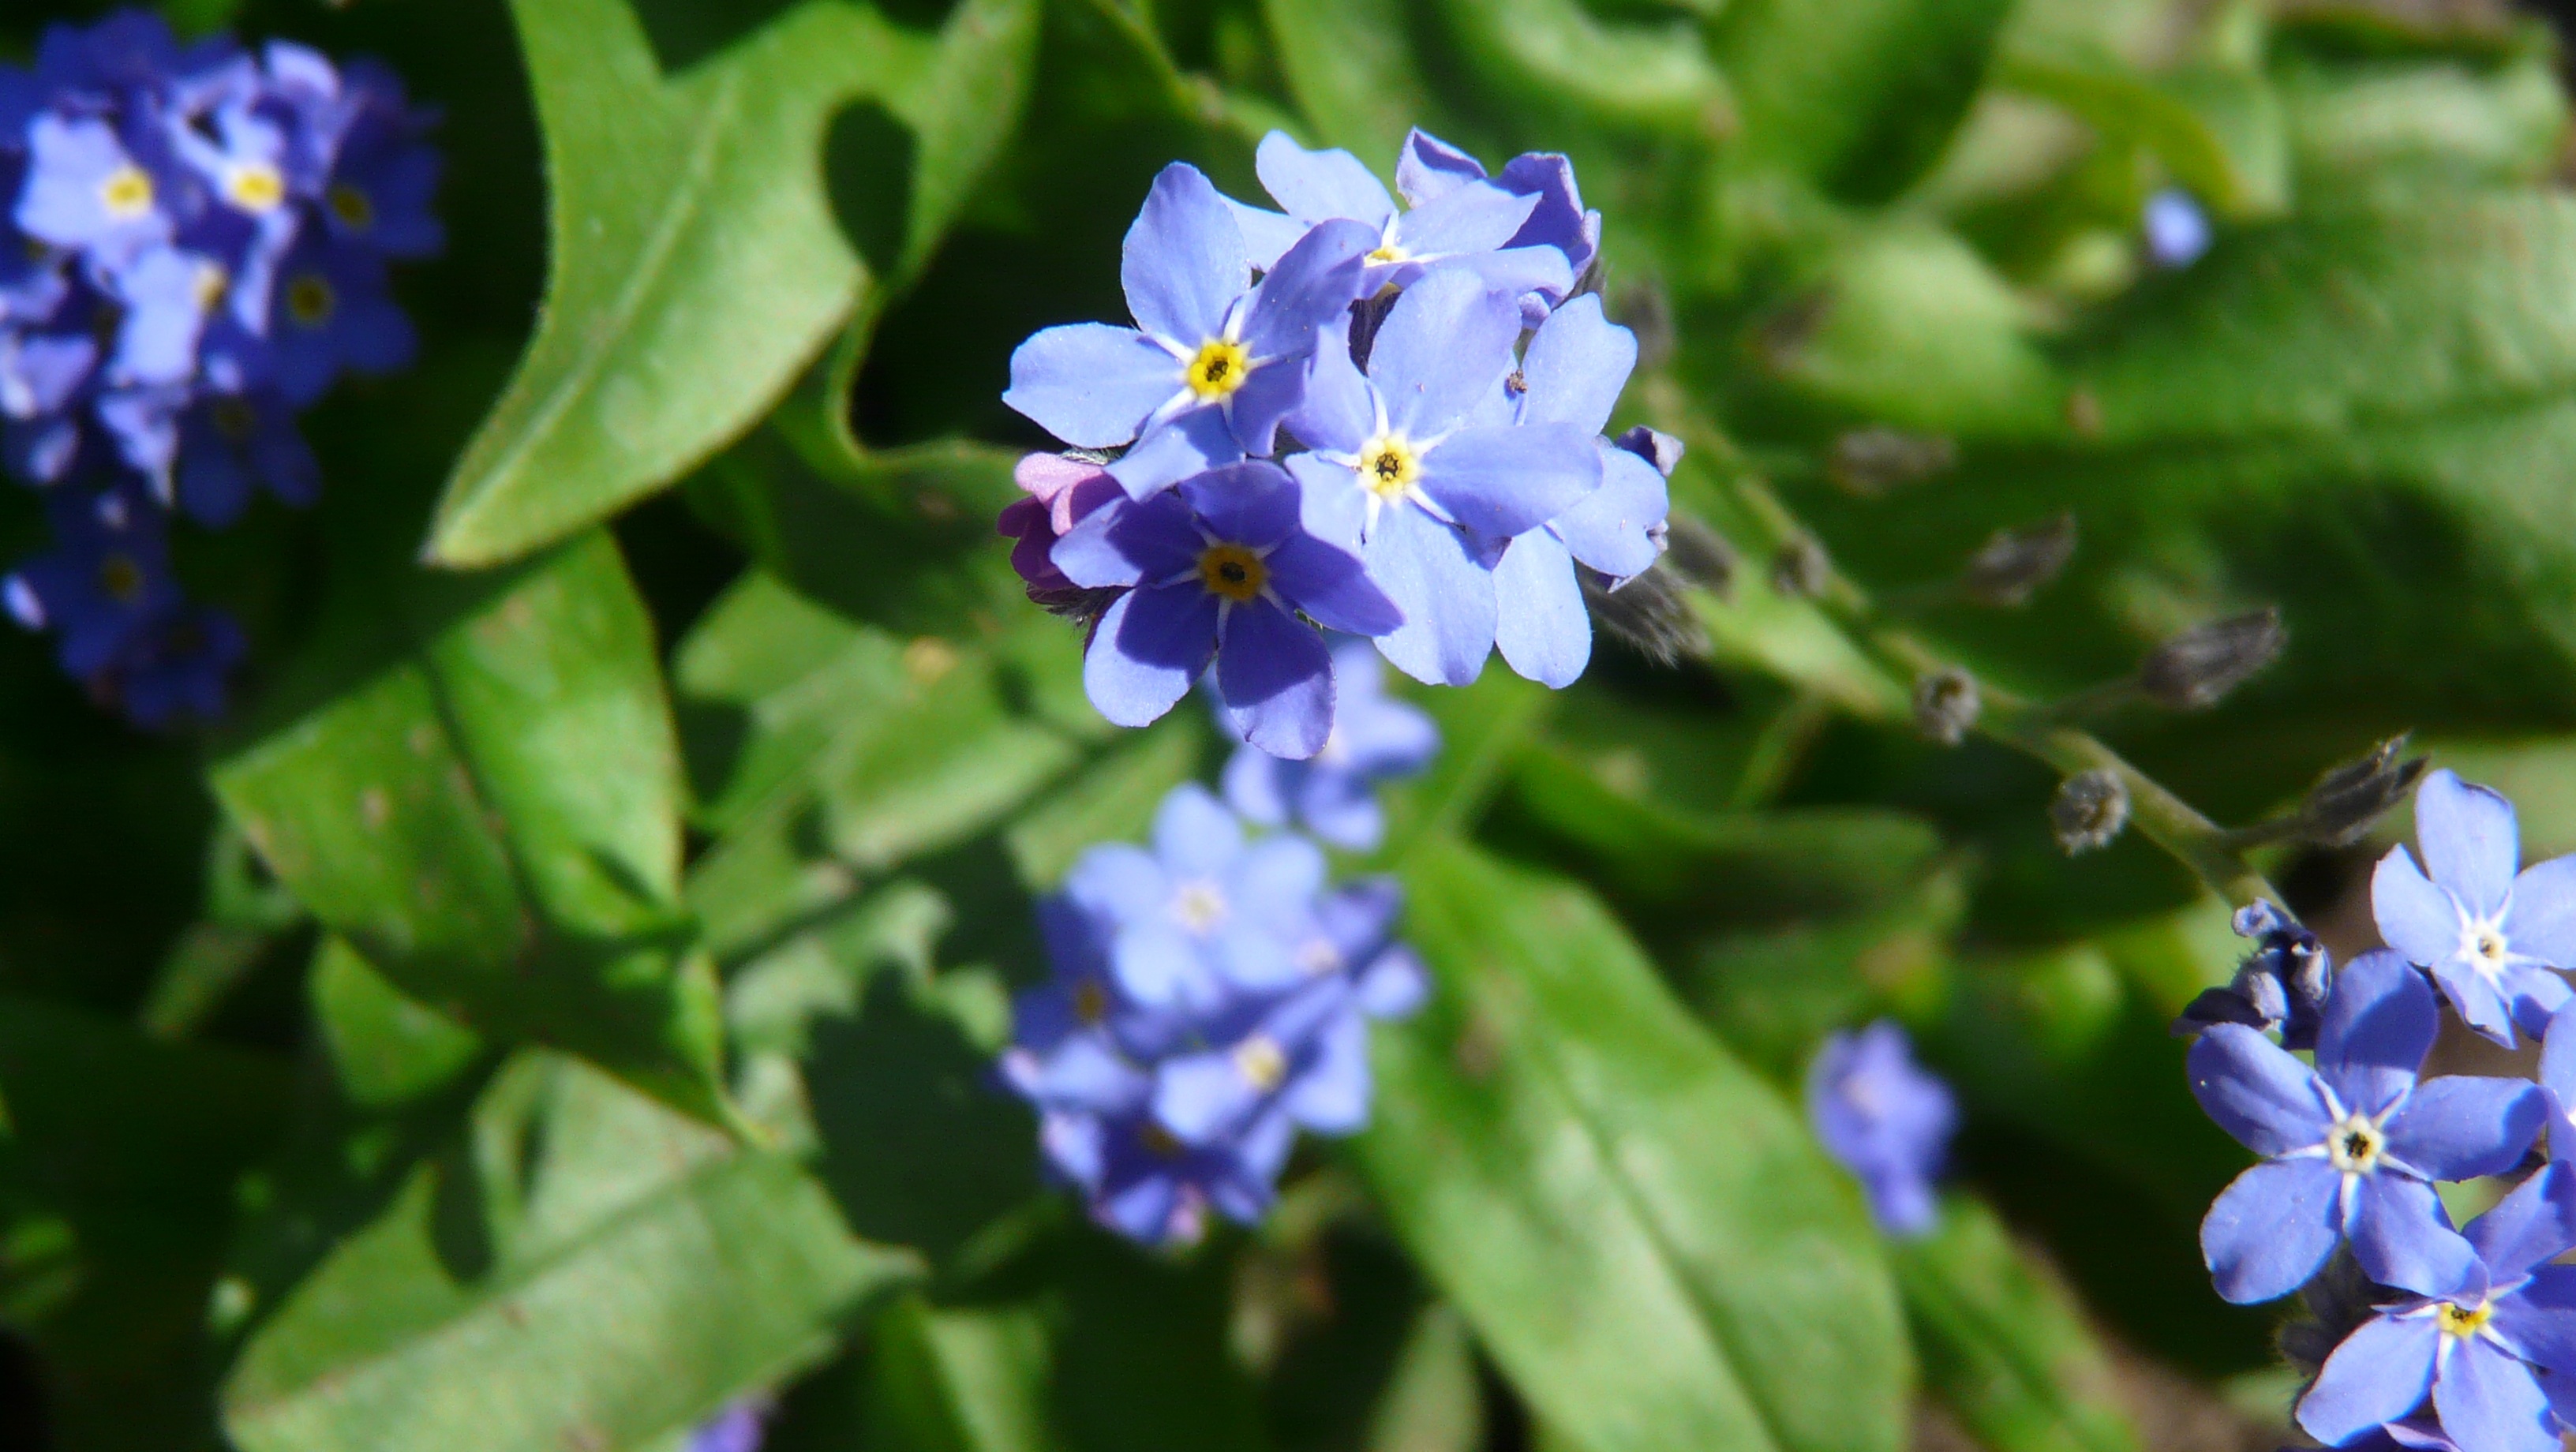
nature, blossom, plant, flower, bloom, spring, botany, blue, flora, wildflower, forget me not, violet, macro photography, flowering plant, dayflower, violet plant, borage family, land plant, violet family, dayflower family